Vruwink MotorCycles

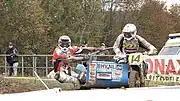
The VMC of Eric Schrijver in the German championship in 2009

VMC was formed in 1984 by a Dutchman of the name Vruwink, who gave the company its name. The company had and has only two employees and is specialised in making sidecarcross frames.